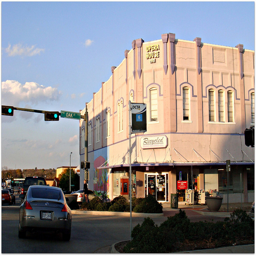
A shop with apartments above on a street corner near a traffic signal.
A large building with a sign on top of it
Large pink building in the middle of a city.
A car at the light getting ready to go because the light is green.
An opera house at a street corner as the sun sets.